W. E. B. Du Bois

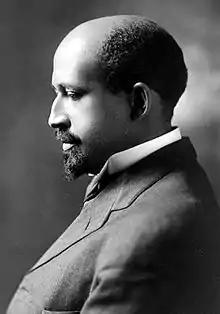
Du Bois,

In 1905, Du Bois and several other African-American civil rights activists – including Fredrick McGhee, Max Barber and William Monroe Trotter – met in Canada, near Niagara Falls, where they wrote a declaration of principles opposing the Atlanta Compromise, and which were incorporated as the Niagara Movement in 1906. They wanted to publicize their ideals to other African Americans, but most black periodicals were owned by publishers sympathetic to Washington, so Du Bois bought a printing press and started publishing "Moon Illustrated Weekly" in December 1905. It was the first African-American illustrated weekly, and Du Bois used it to attack Washington's positions, but the magazine lasted only for about eight months. Du Bois soon founded and edited another vehicle for his polemics, "", which debuted in 1907. Freeman H. M. Murray and Lafayette M. Hershaw served as "The Horizon"'s co-editors.